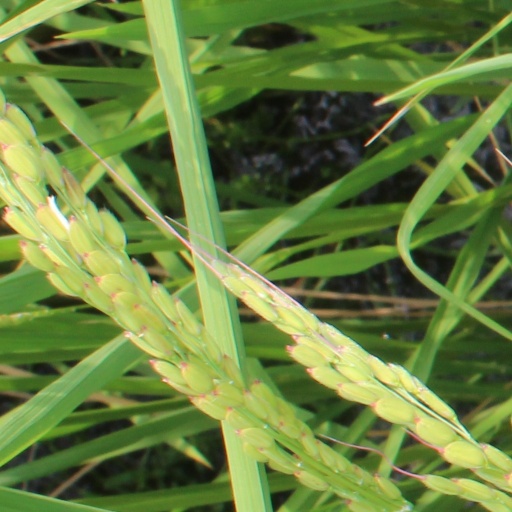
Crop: rice